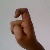
The image shows a hand gesture representing the letter 'X' in Indian Sign Language.